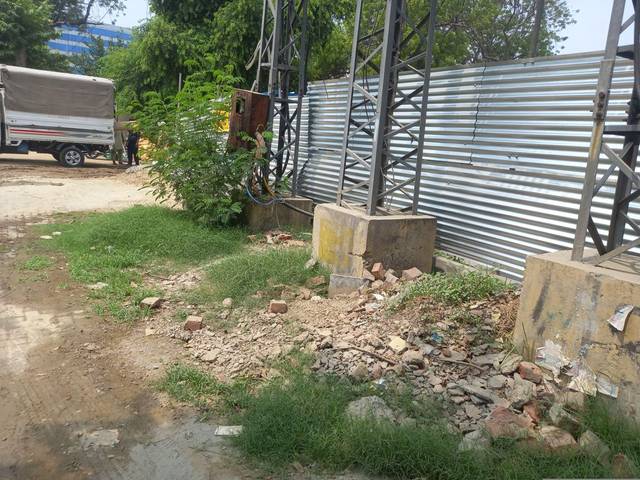
Region: Pakistan
Coordinates: 31.529, 74.351